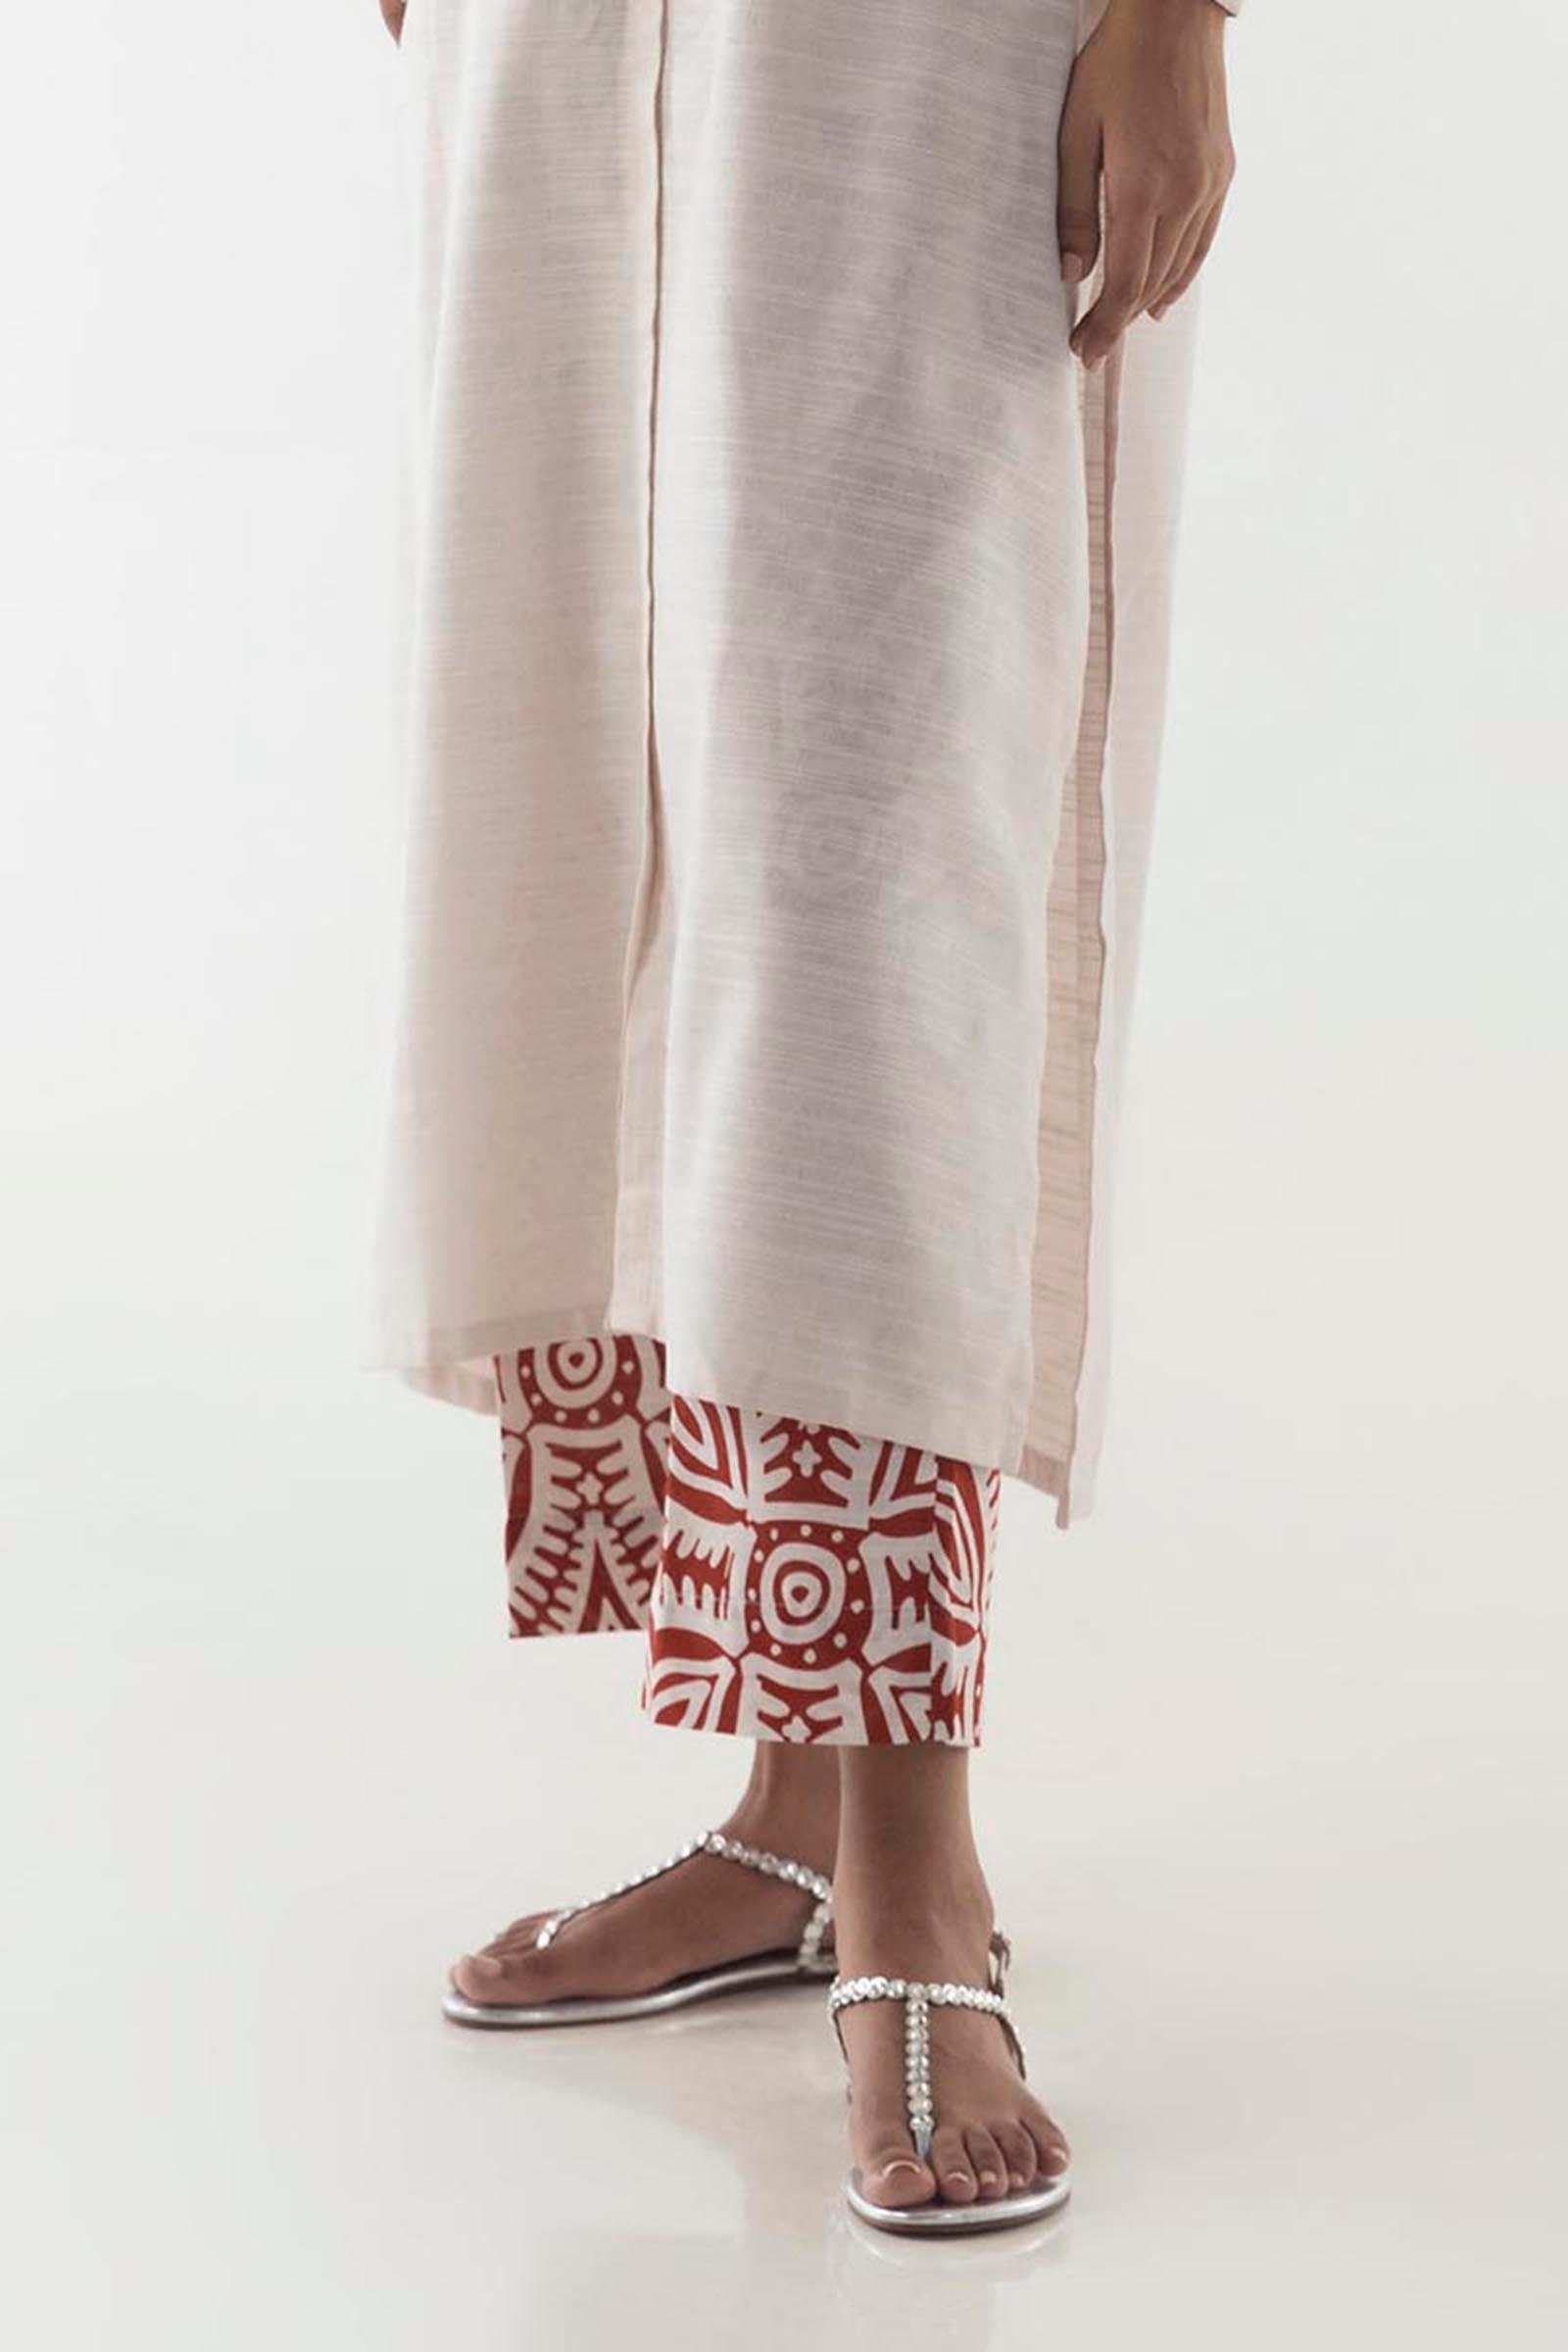
white red kalpana long kurt